Slender rainbow sardine

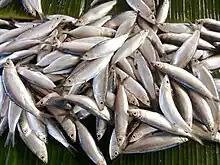
Slender rainbow sardines in Aceh

The native range of the slender rainbow sardine is in the tropical and subtropical portions of the Indian Ocean and the South China Sea. It is found from East Asia in the northeast, through Southeast Asia to northern Australia in the south, and through South Asia to eastern Africa, the Persian Gulf, and the Red Sea in the west. It is also found off the coasts of islands deep in the Pacific, such as Tonga and the Solomon Islands. "Dussumieria elopsoides" entered the Mediterranean Sea via the Suez Canal in the middle of the last century. Recorded first off Israel in 1949, it is now quite common in the south-eastern Mediterranean from Egypt to Turkey.